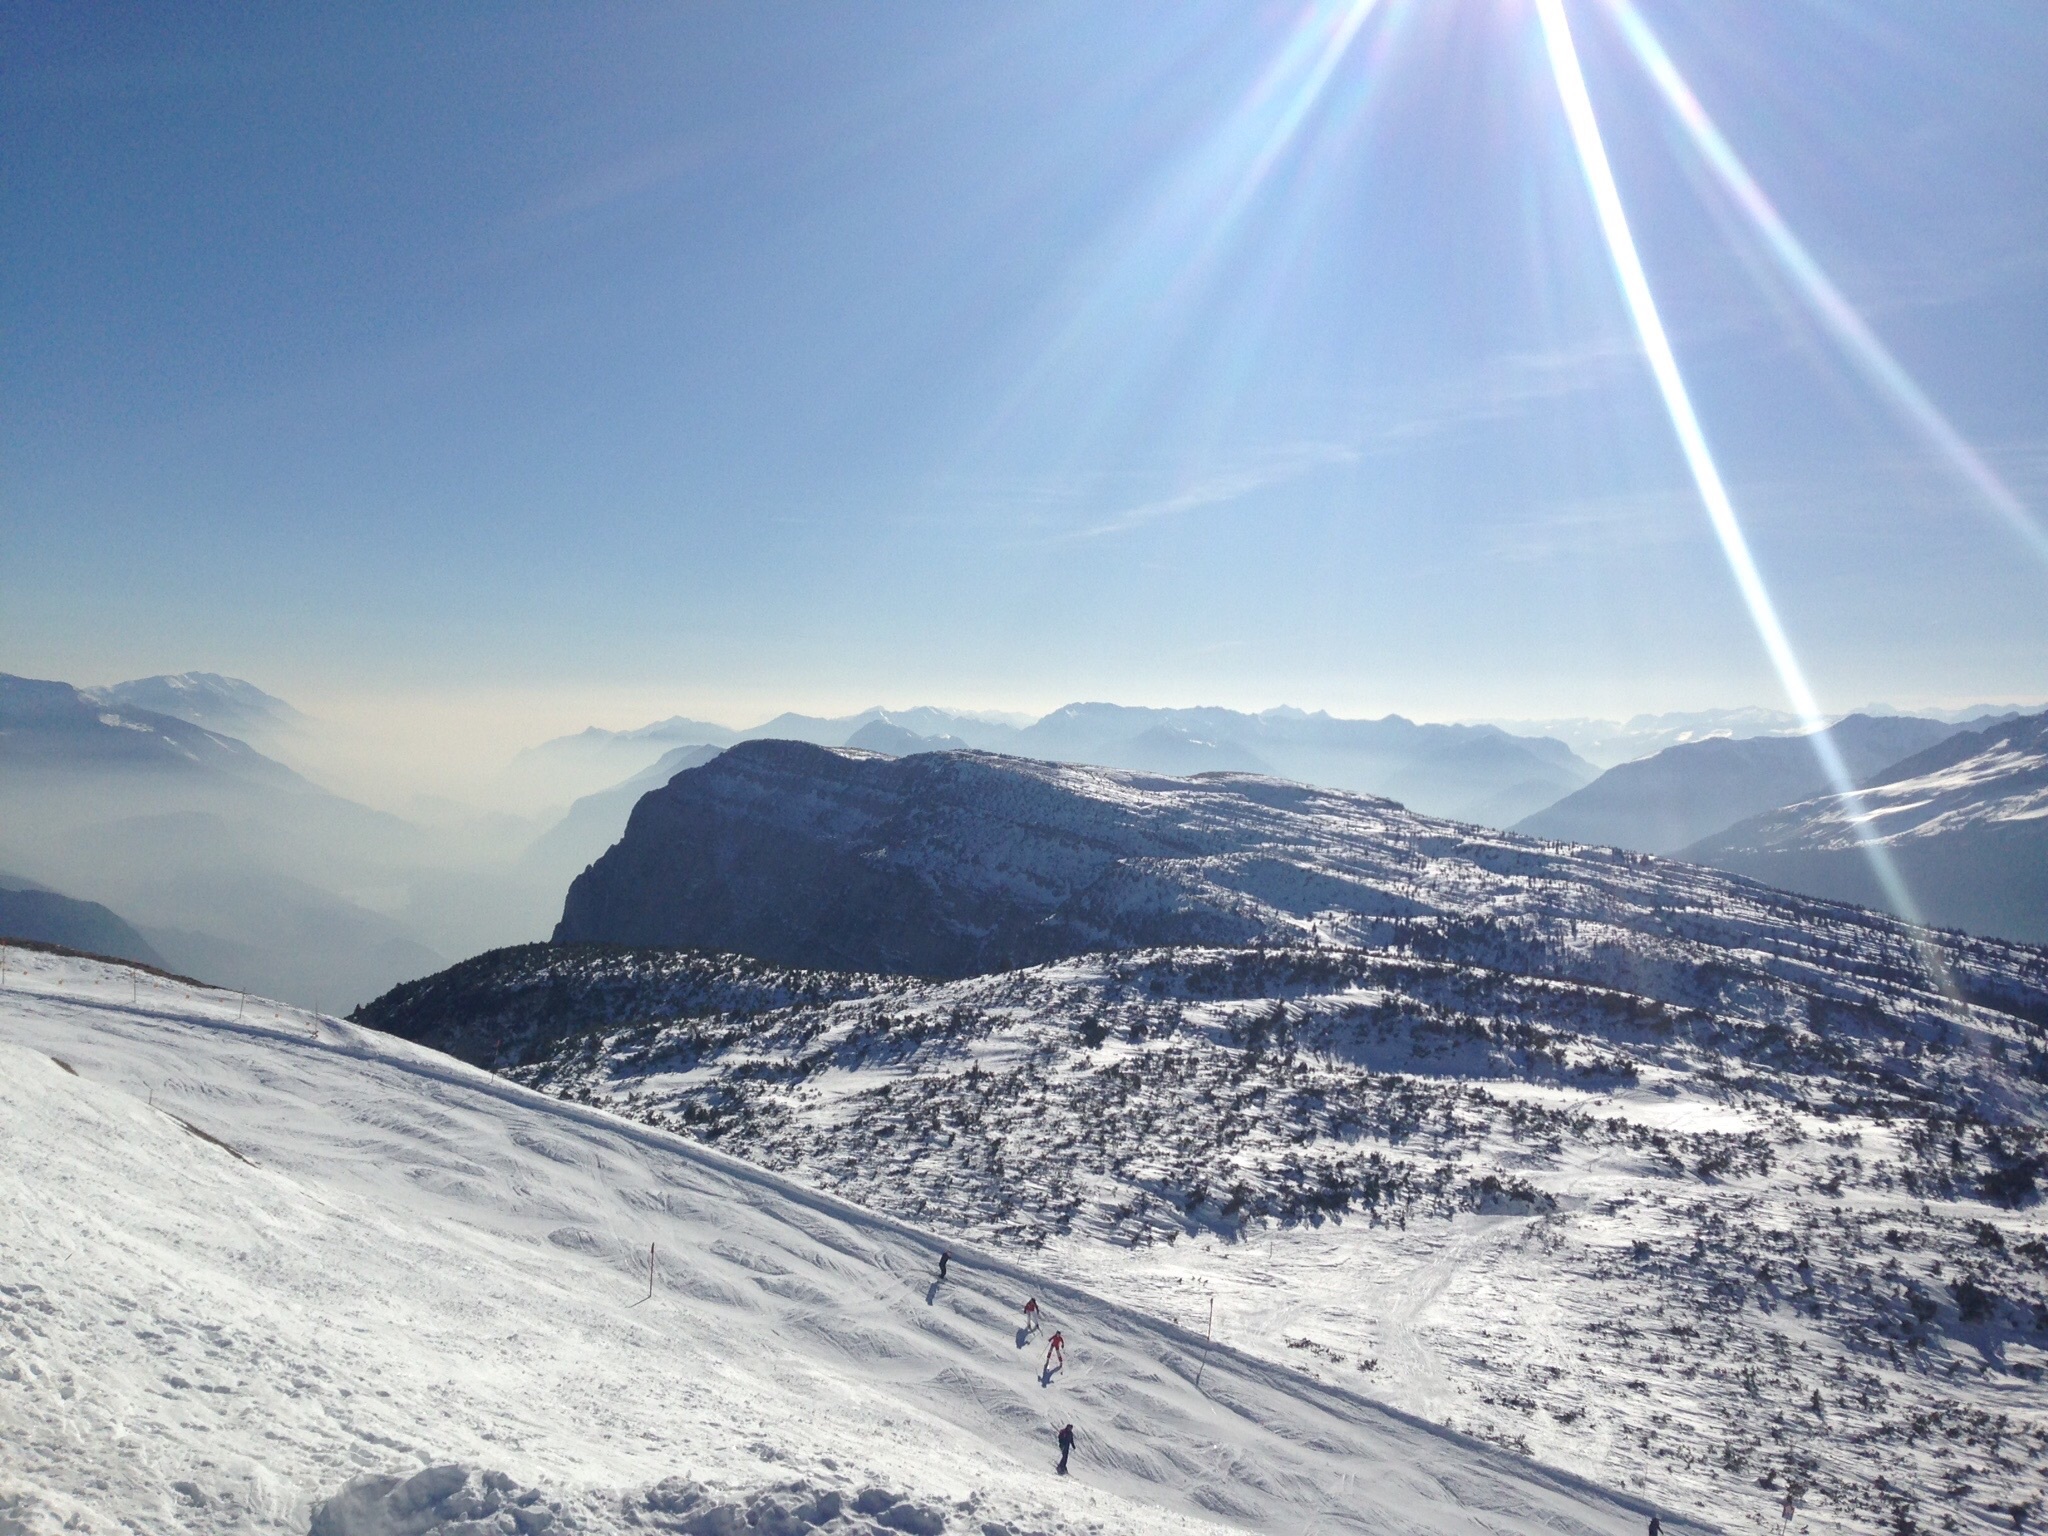
nature, mountain, snow, winter, light, sun, white, sunlight, frost, mountain range, weather, snowy, snowboard, skiing, jacket, summit, winter sport, background, icing, sports, helmet, alps, composition, flakes, piste, gloves, landform, ski touring, ski mountaineering, mountainous landforms, geological phenomenon